GAMECO

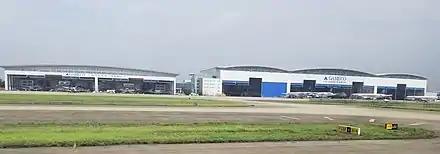
GAMECO hangars at Guangzhou Baiyun International Airport

Phase I hangar is located at Guangzhou Baiyun International Airport. As the largest truss structure hangar in China, the main hall can accommodate 4 wide-body aircraft, or 12 narrow-body aircraft for all level maintenance. The dedicated paint hangar is equipped with advanced control system of ventilation, temperature and humidity for one A380 or B747 aircraft painting.